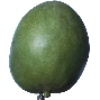
Label: mango